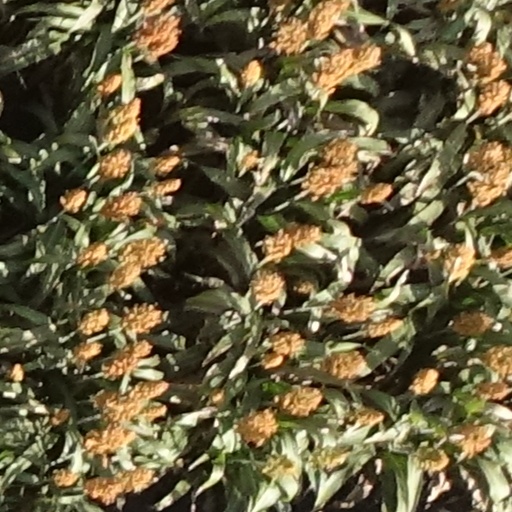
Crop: sorghum